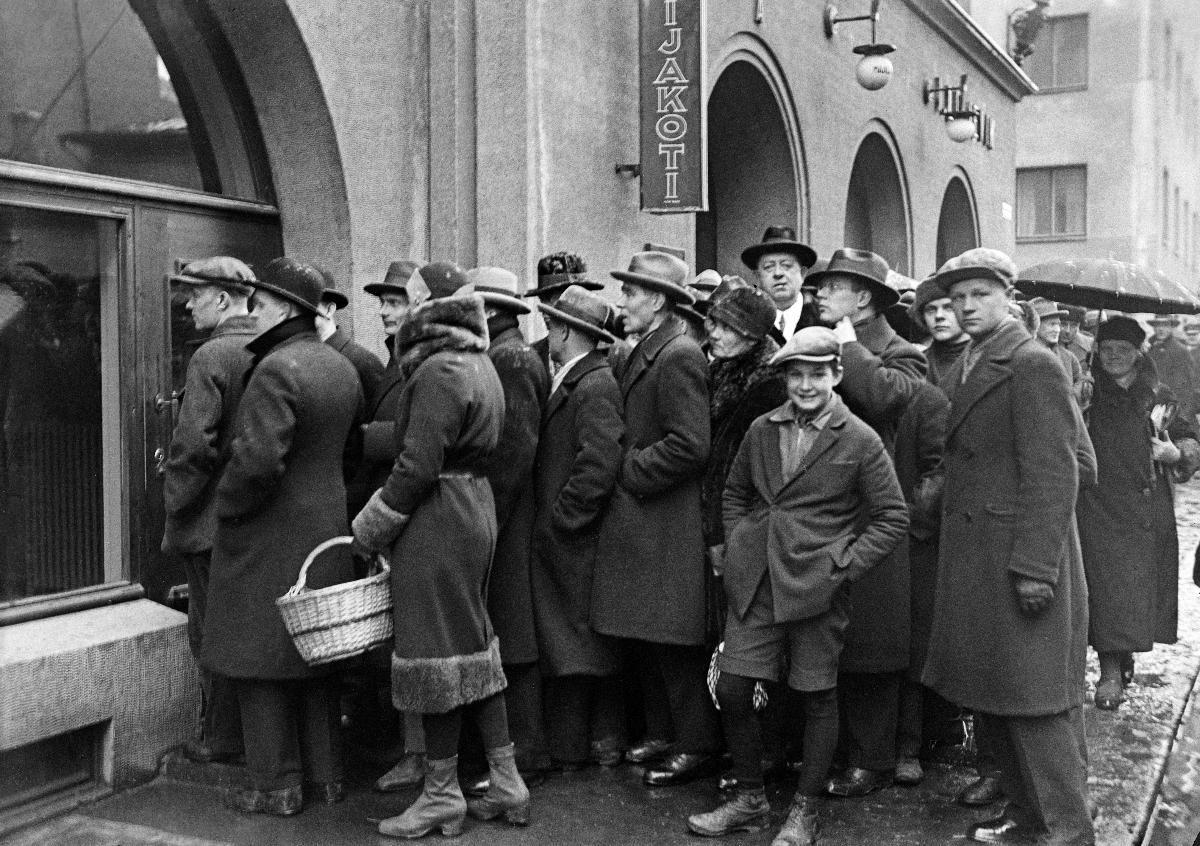
Oy Alkoholiliike Ab:n myymälät aukeavat
Oy Alkoholiliike Ab:s butiker öppnas; The shops of the Alcohol Company open
sisällön kuvaus: Asiakkaat jonottavat Oy Alkoholiliike Ab:n kauppoihin Helsingissä 5.4.1932. content description: Customers are queueing to the shops of the Alcohol Company in Helsinki 5.4.1932. innehållsbeskrivning: Kunder köar till Oy Alkoholiliike Ab:s butiker i Helsingfors 5.4.1932.
Kuvaaja: Sundström, Hugo, kuvaaja
Vuosi: 1932
Paikka: Suomi, Uusimaa, Helsinki; Suomi
Aiheet: alkoholi (päihteet); kieltolait; kieltolain kumoaminen; ihmiset; jonot; Alko; HBL; alcohol (beverage); prohibition acts; queues; alcohol; prohibition law; people queueing; alkohol (rusmedel); förbudslagar; människor (släkte); köer; alkohol; förbudslagen; förbudslagens upphävande; människor